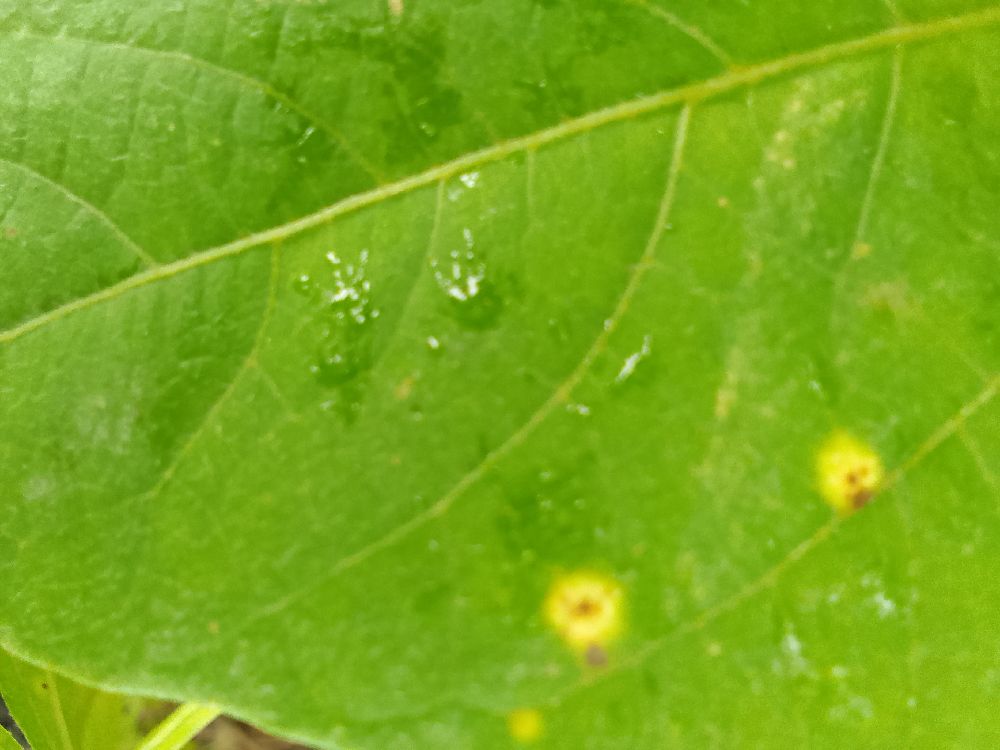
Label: rust